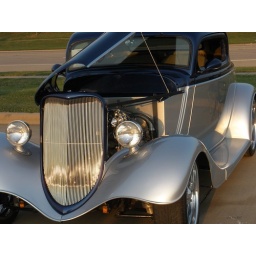
The sun was going down and it was reflecting in the pearl gray on this car giving it a shimmery look.